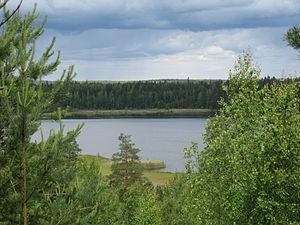
Kiikala est une ancienne municipalité du sud-ouest de la Finlande, dans la région de Finlande du Sud-Ouest.